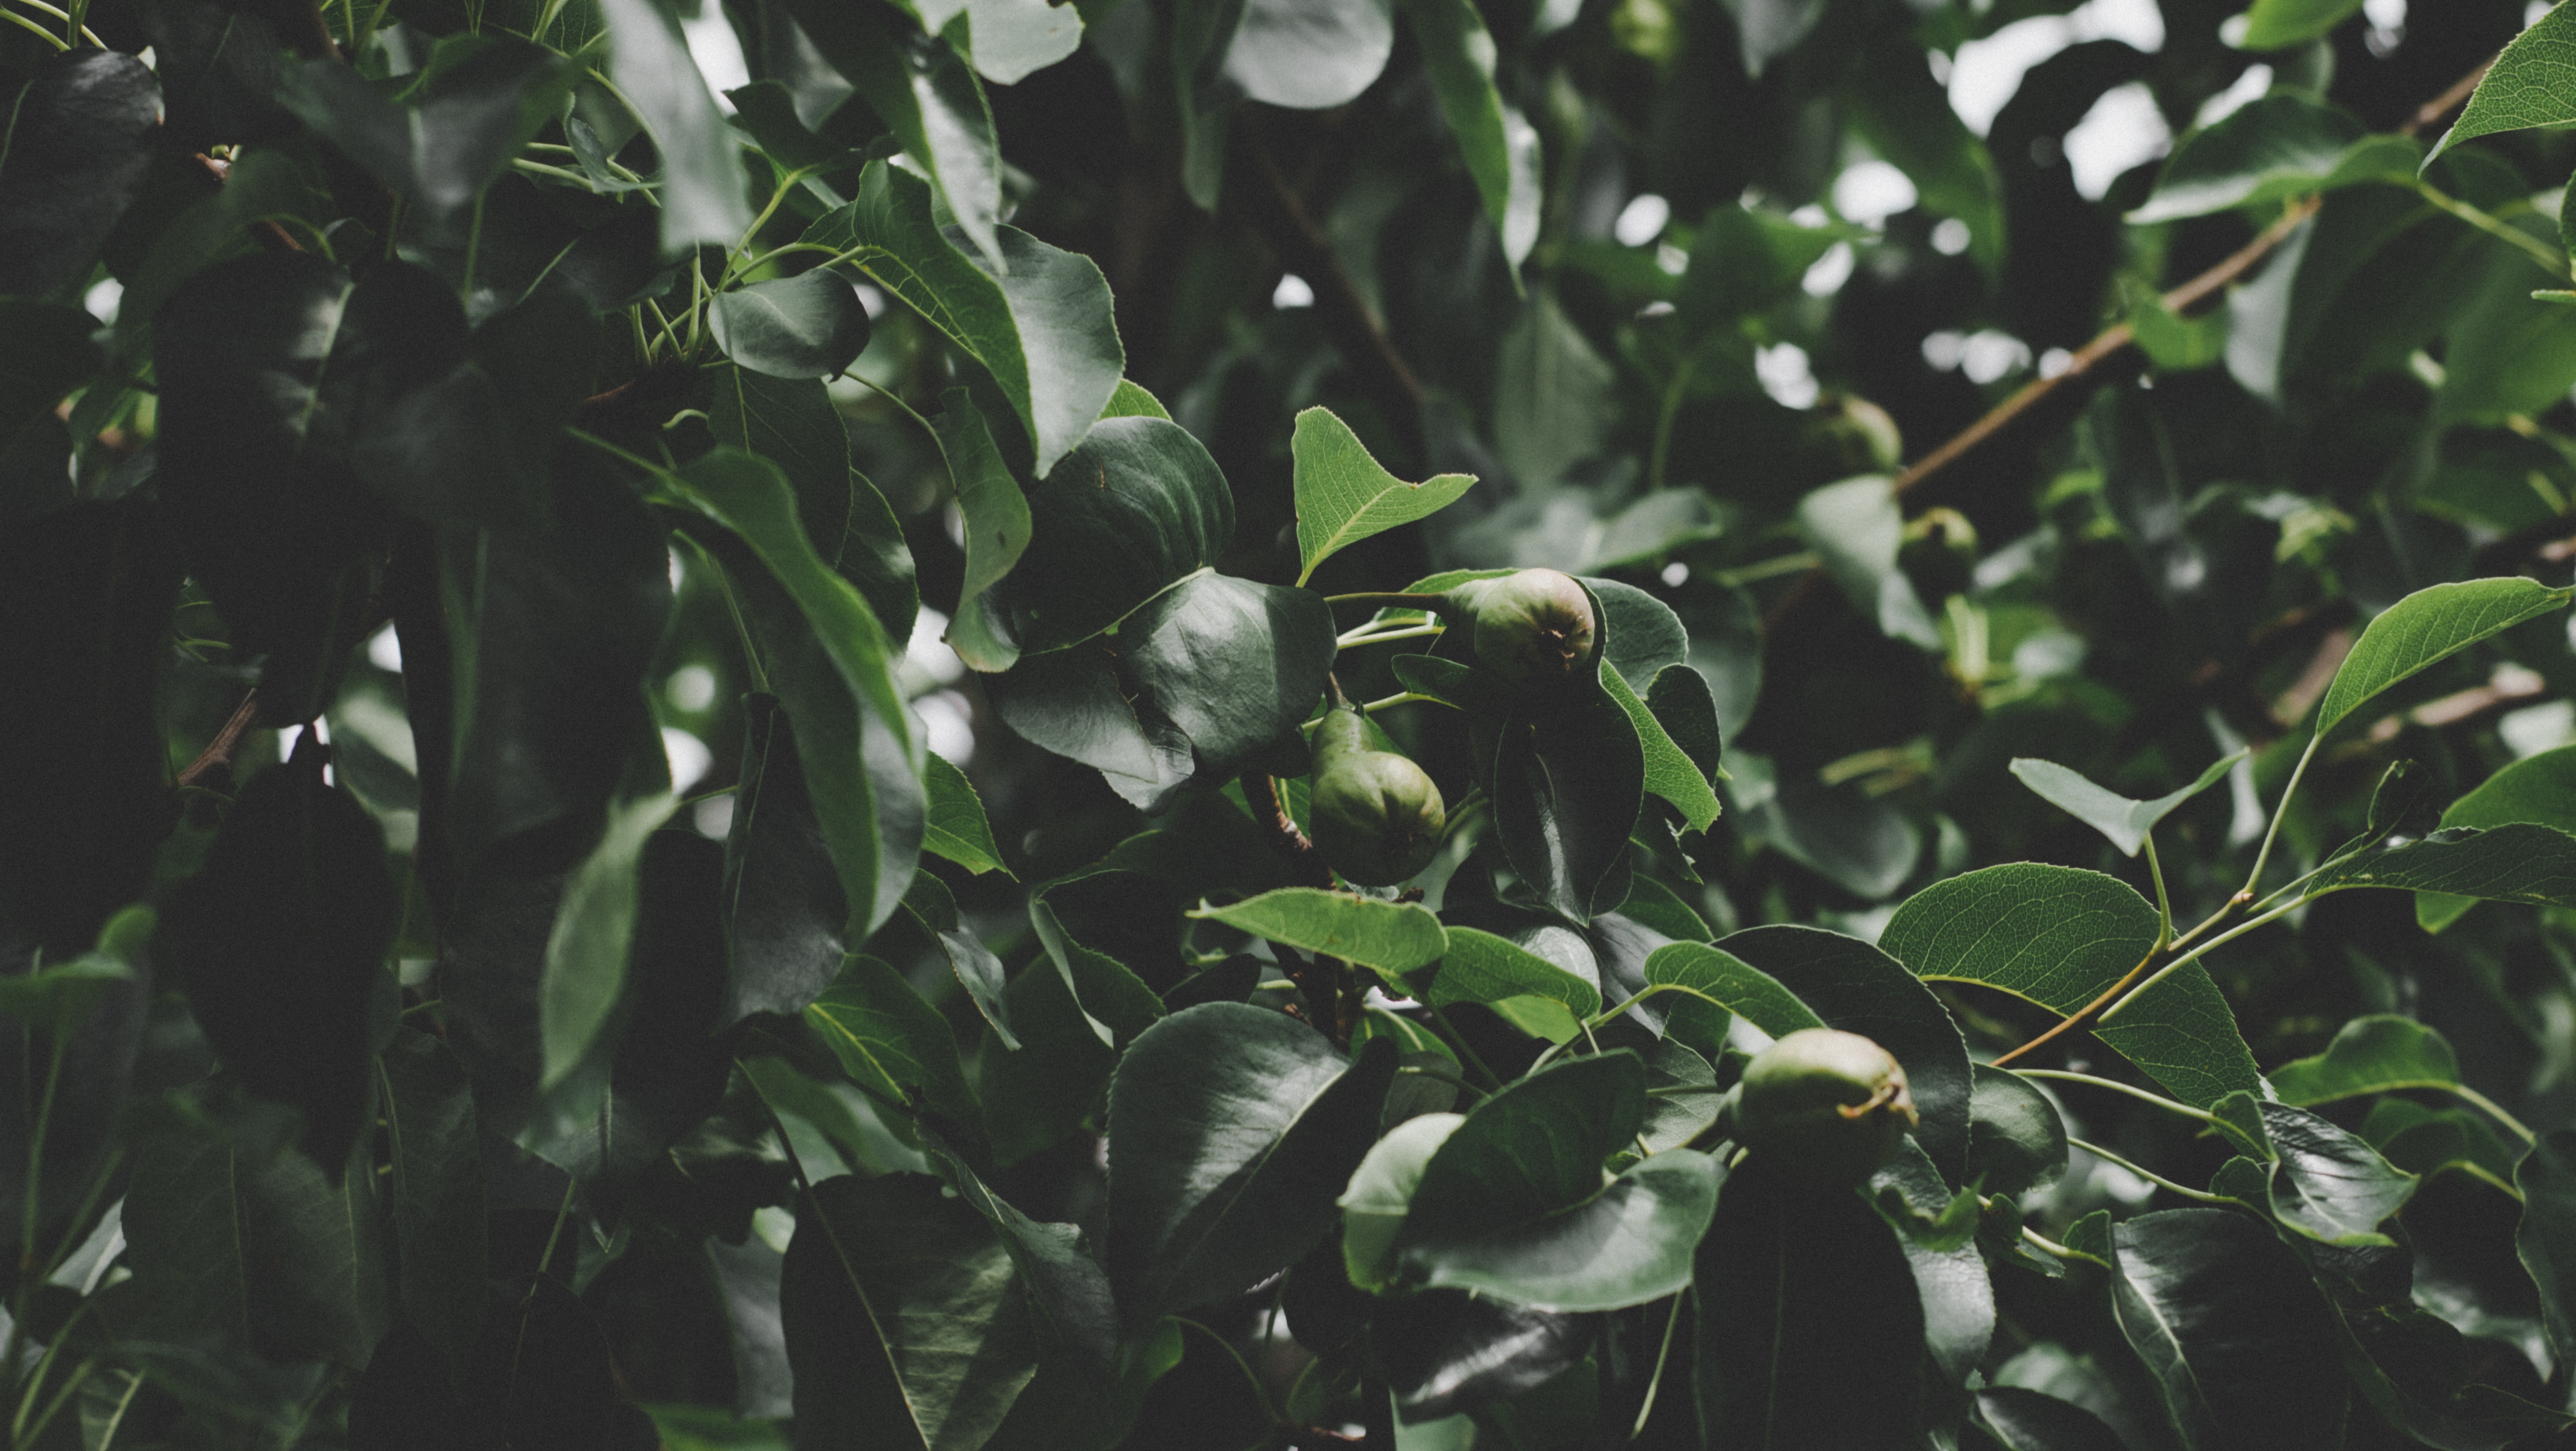
leaf, plant, tree, flower, botany, branch, organism, flowering plant, forest